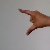
The image shows a hand gesture representing the letter 'Z' in Indian Sign Language.